1933 Florida–Mexico hurricane

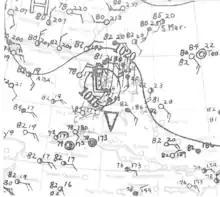
Surface weather analysis of the storm nearing Central Florida on July 30

The 1933 Florida–Mexico hurricane was the first of two Atlantic hurricanes to strike the Treasure Coast region of Florida in the very active 1933 Atlantic hurricane season. It was one of two storms that year to inflict hurricane-force winds over South Texas, causing significant damage there; the other occurred in early September. The fifth tropical cyclone of the year, it formed east of the Lesser Antilles on July 24, rapidly strengthening as it moved west-northwest. As it passed over the islands, it attained hurricane status on July 26, producing heavy rains and killing at least six people. Over the next three days, it moved north of the Caribbean, paralleling the Turks and Caicos Islands and the Bahamas. The storm produced extensive damage and at least one drowning as it crossed the Bahamas. On July 29, the cyclone came under the influence of changing steering currents in the atmosphere, which forced the storm into Florida near Hobe Sound a day later. A minimal hurricane at landfall, it caused negligible wind damage as it crossed Florida, but generated heavy rains along its path, causing locally severe flooding. The storm turned west, weakened to below hurricane status, and later exited the state north of Charlotte Harbor on July 31.